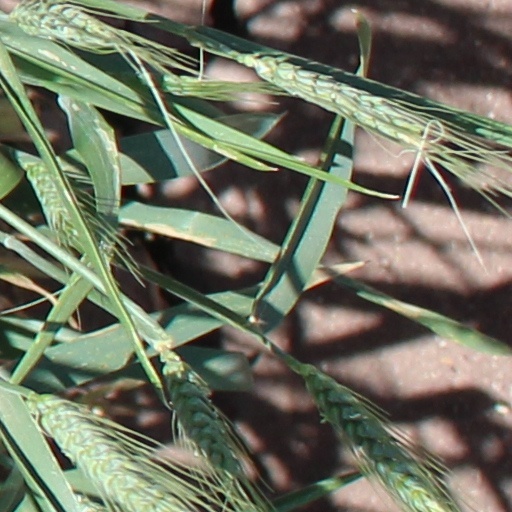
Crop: wheat